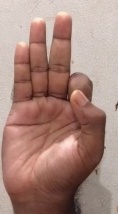
ASL sign: F